Linda Gray

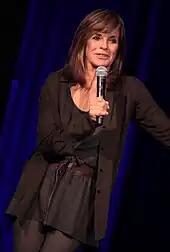
Gray speaking at the 2014 Arizona Ultimate Women's Expo

After "Dallas", Gray starred in the 1991 comedy film, "Oscar" with Sylvester Stallone and then made guest appearances in British drama "Lovejoy" (starring her co-star and love interest from her final season on "Dallas", Ian McShane). She also starred in several made-for-TV movies, including 1991's "The Entertainers" (with Bob Newhart), "" (1993), "" (1993), and "Accidental Meeting" (1994).